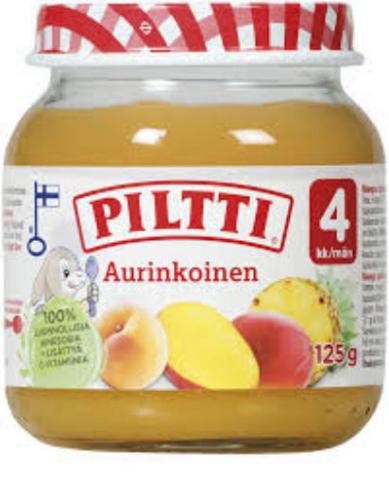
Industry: Food